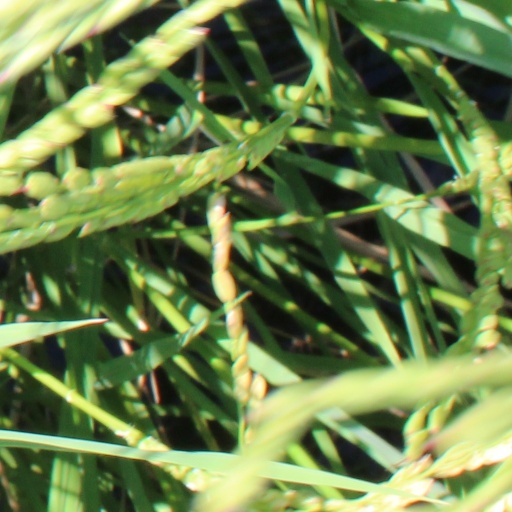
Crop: rice